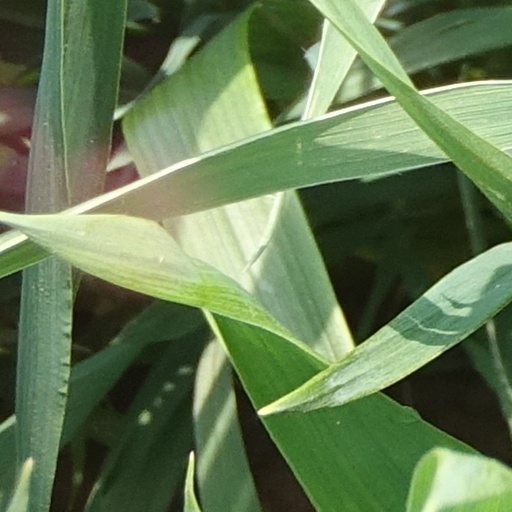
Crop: wheat